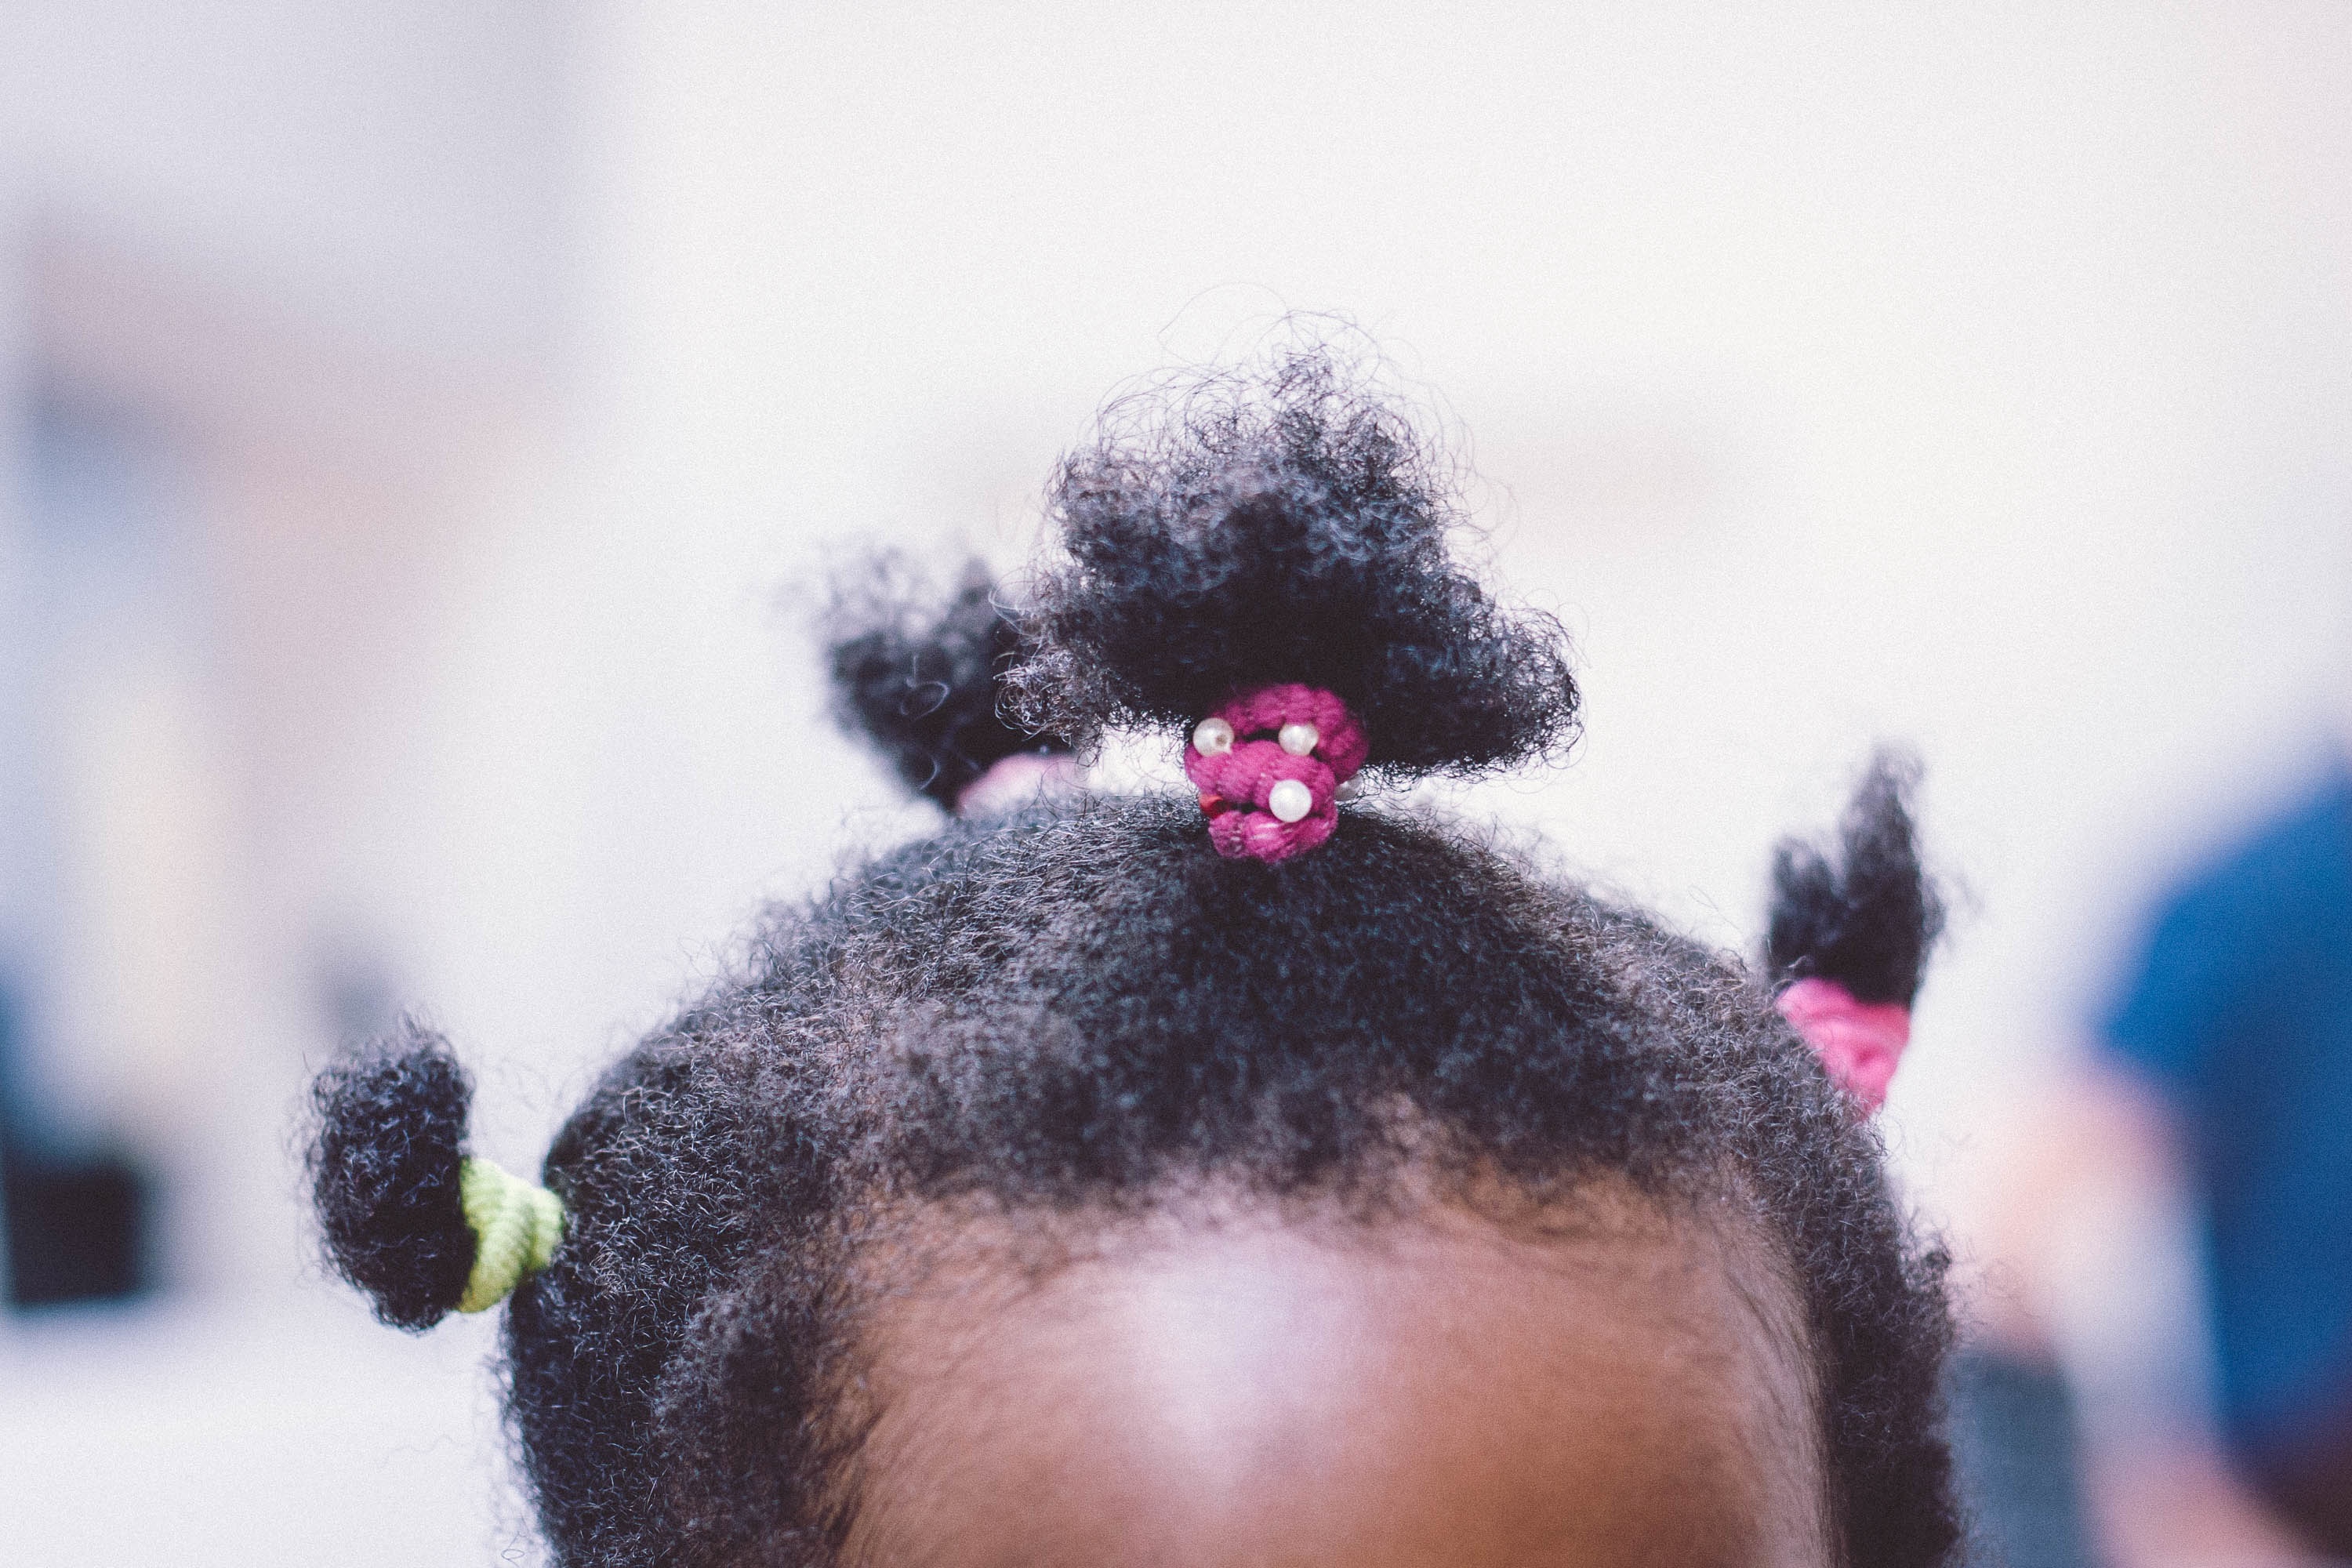
girl, hair, color, child, blue, hairstyle, close up, nose, eye, head, organ, ponytail, facial hair